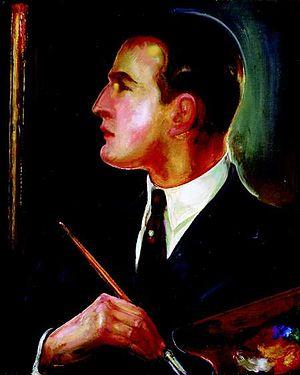
Cet article présente la liste de sculpteurs polonais.